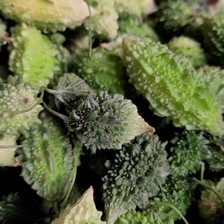
Label: others